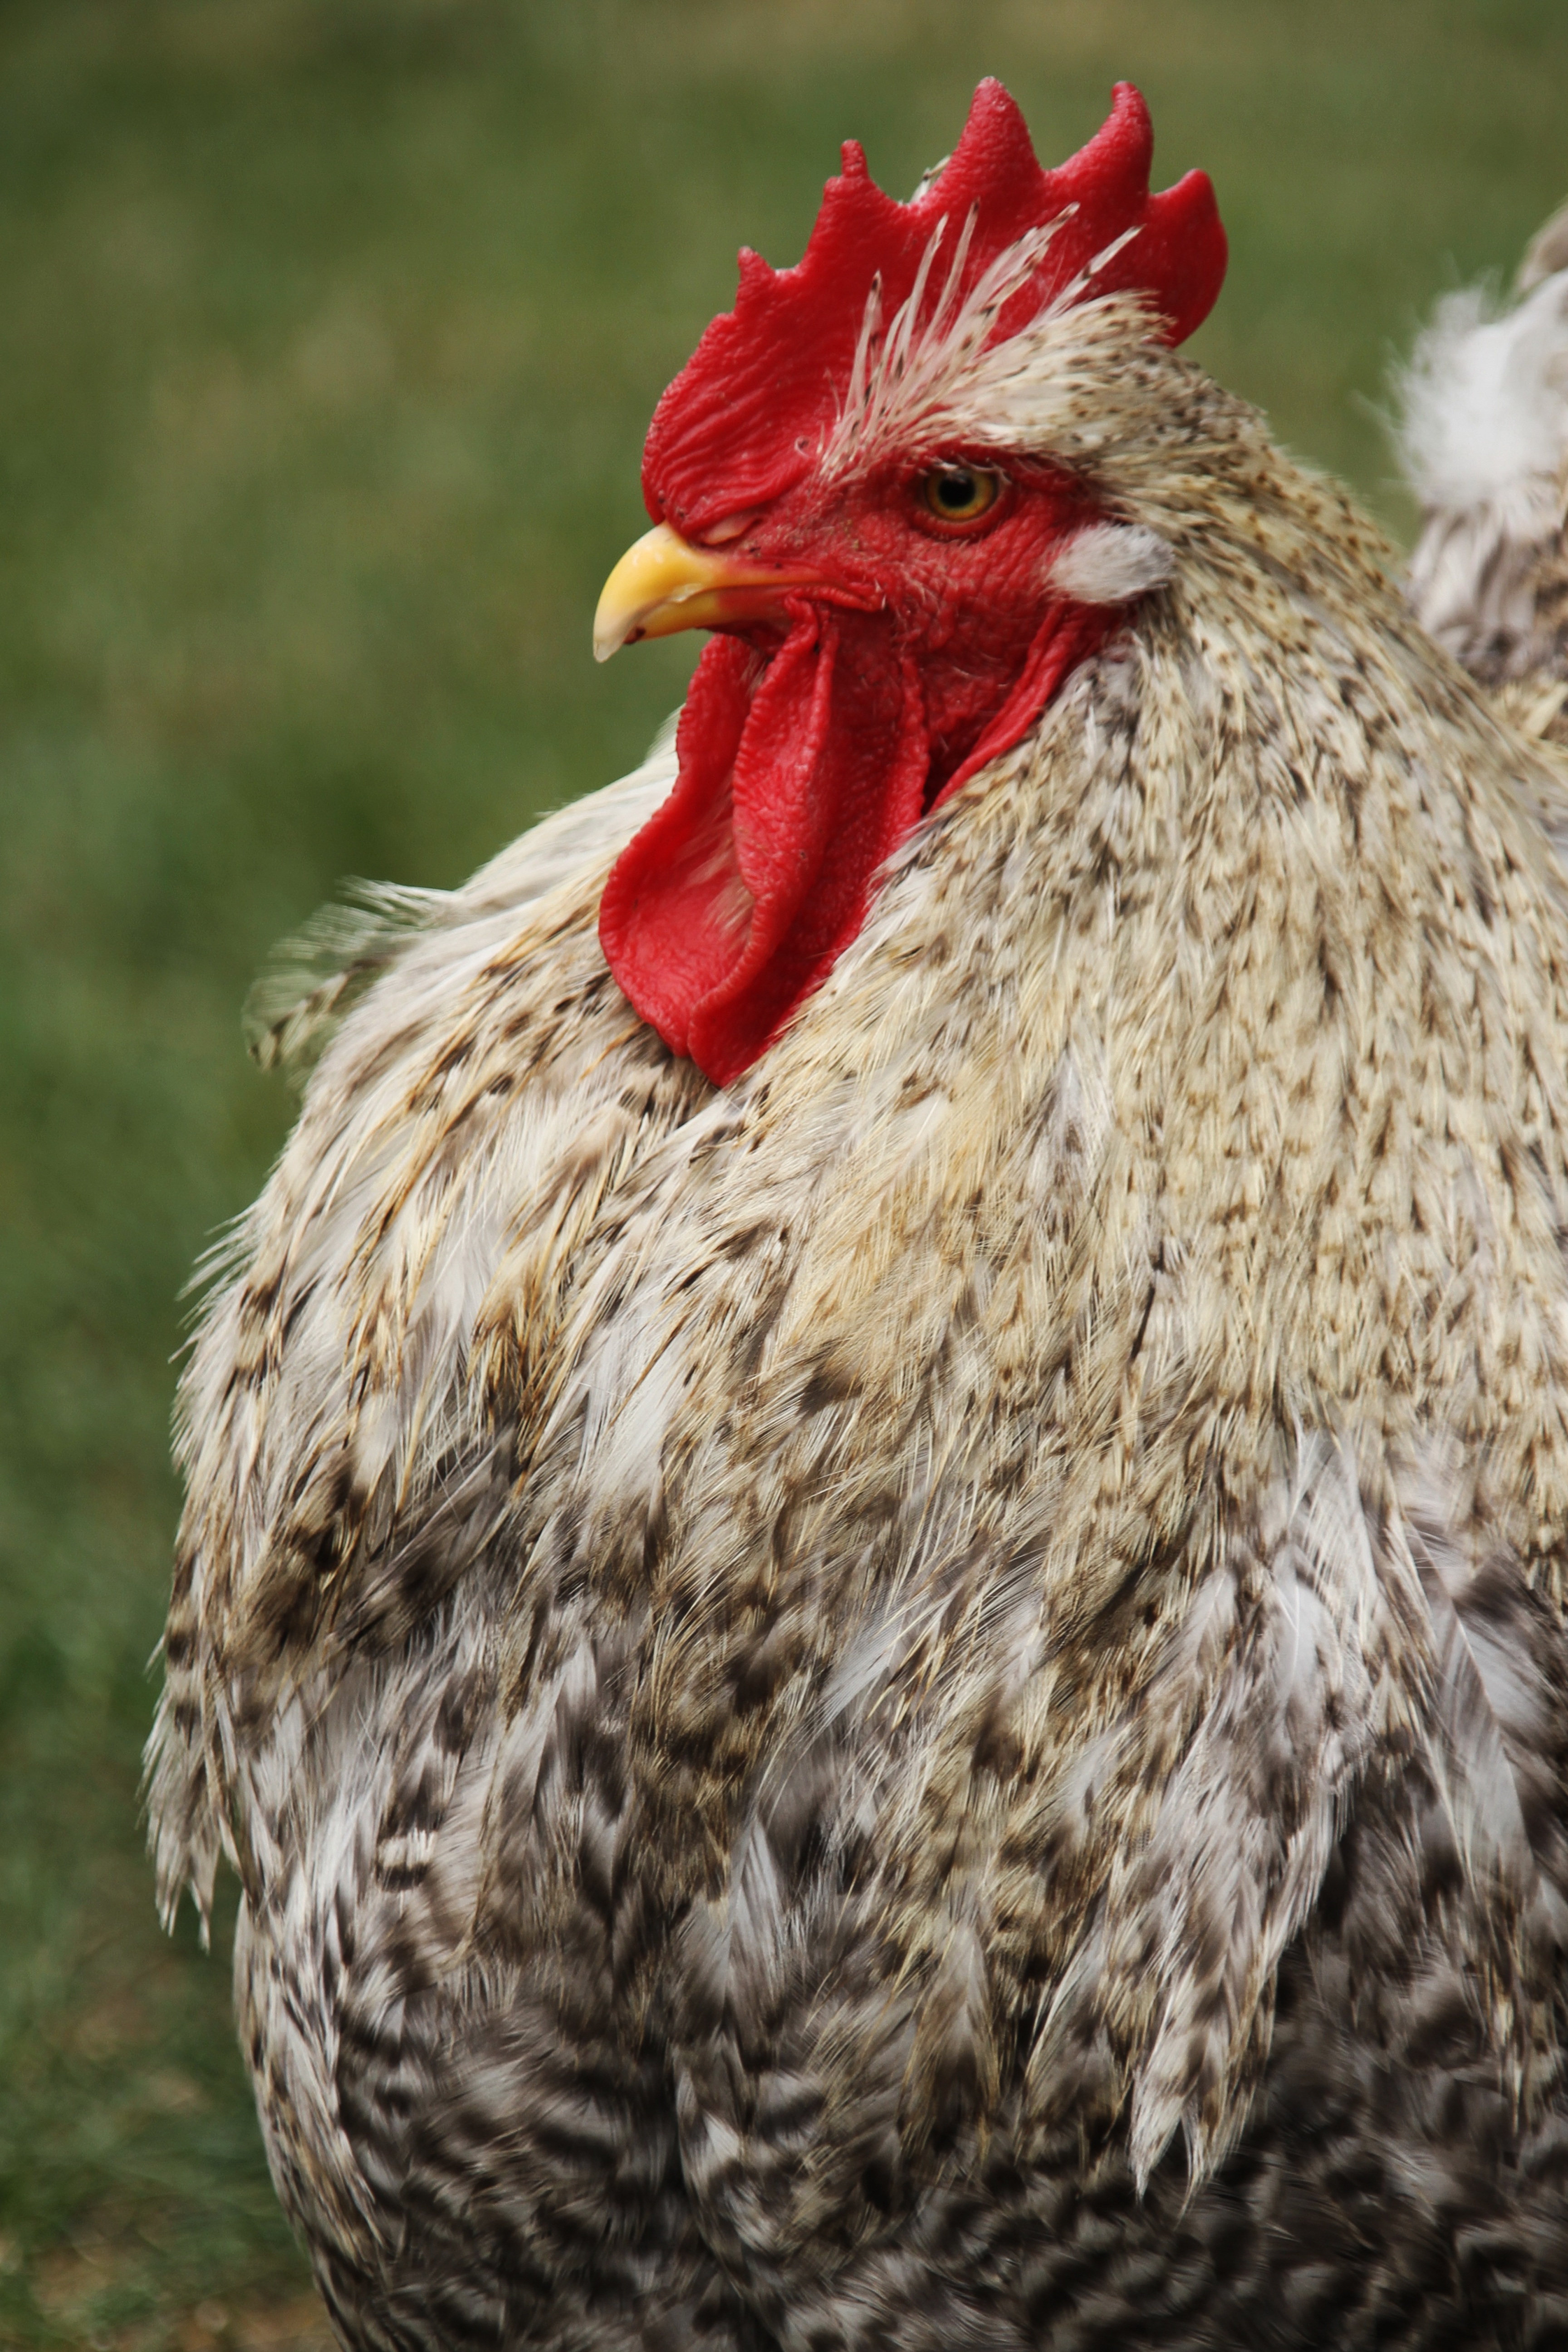
bird, wing, farm, animal, beak, chicken, fowl, fauna, rooster, poultry, close up, galliformes, vertebrate, hahn, phasianidae, comb, gockel